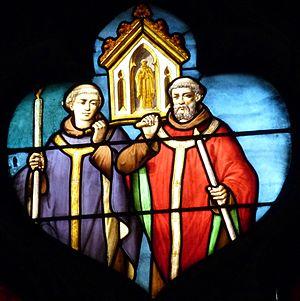
L'église Notre-Dame-des-Vertus est une église située place de la Mairie, à Aubervilliers, en France. Elle fait partie de la paroisse catholique d'Aubervilliers au sein du diocèse de Saint-Denis.